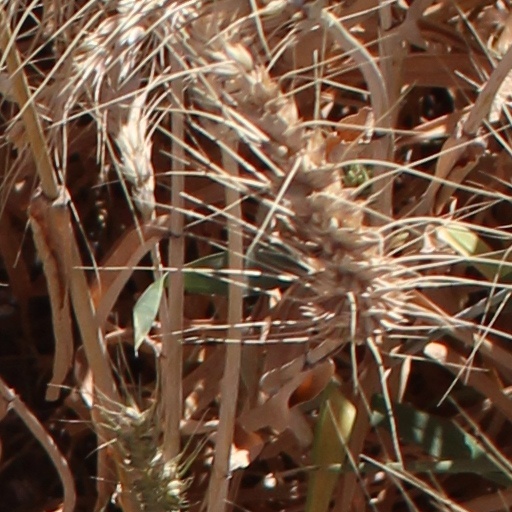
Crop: wheat